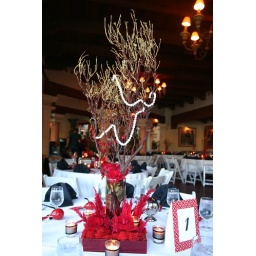
Centerpiece - manzanilla branch, red coral and white pearls, red moss, red roses, candles wrapped in black ribbon